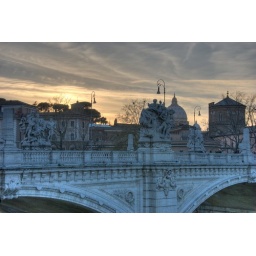
A bridge over the river Tiber